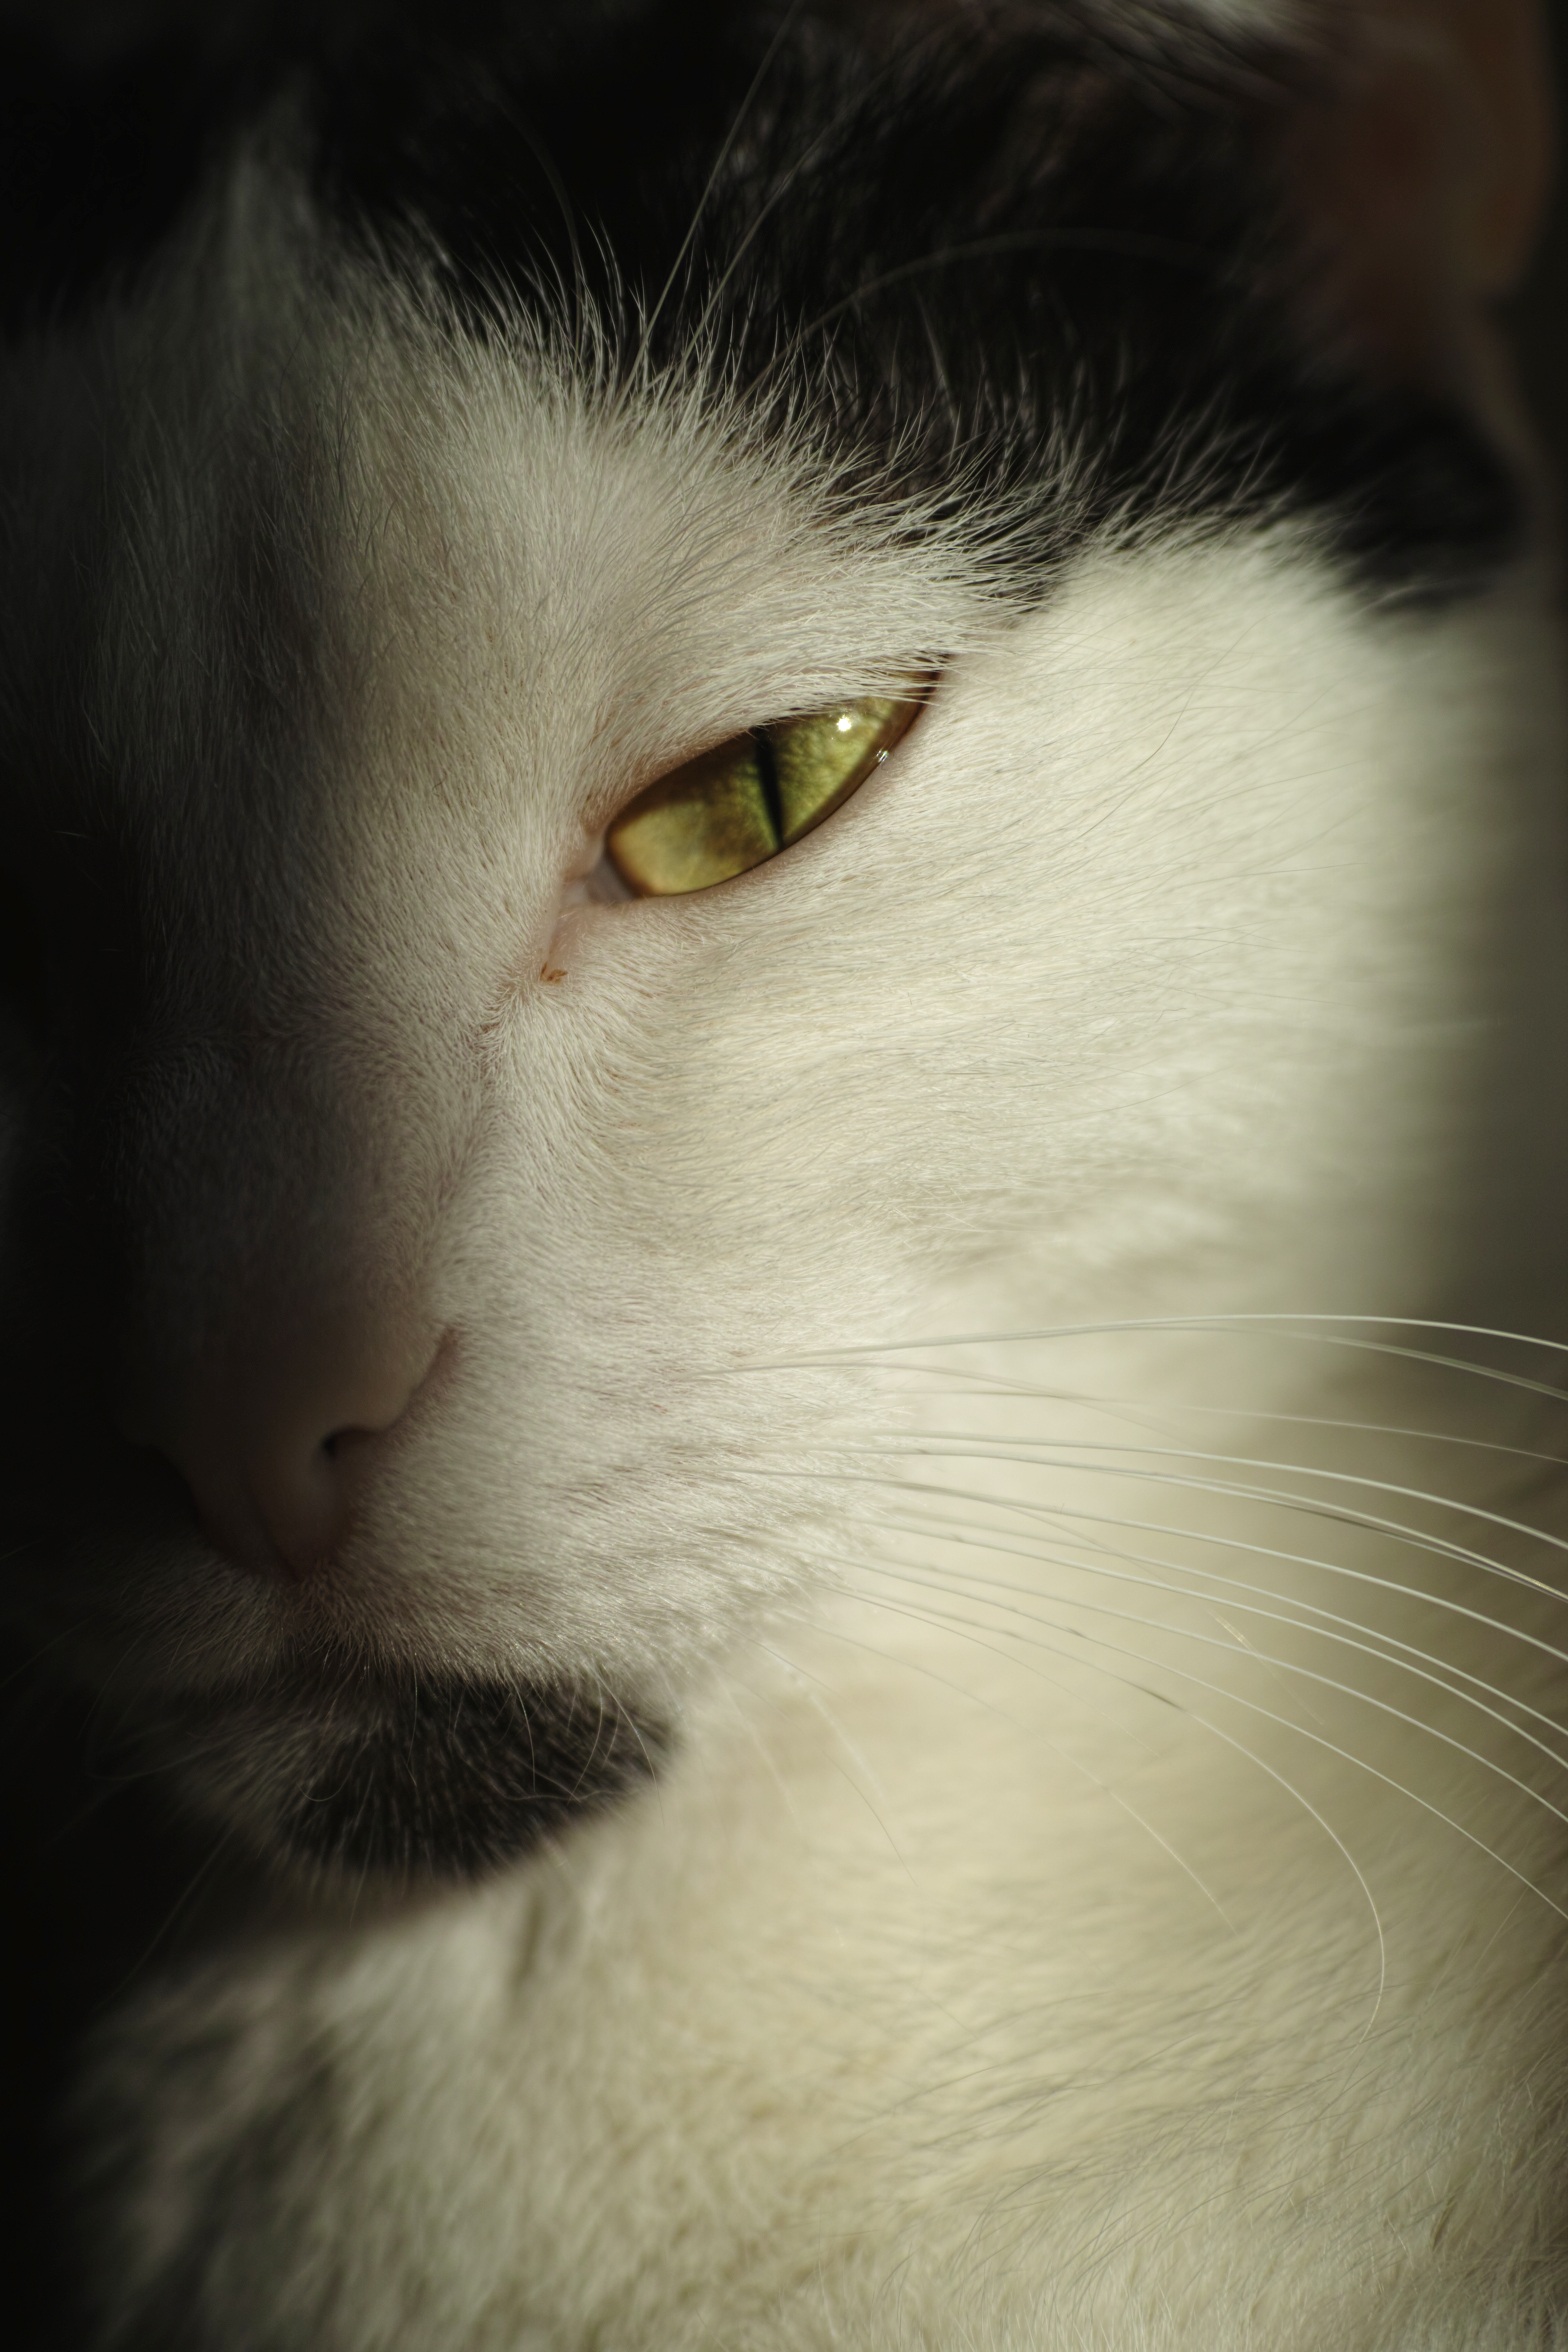
nature, black and white, white, sweet, animal, cute, kitten, cat, mammal, black, monochrome, whisker, close up, human body, pets, sad, nose, whiskers, snout, eye, head, overview, skin, vertebrate, baby animal, organ, serious, animal portrait, small to medium sized cats, cat like mammal